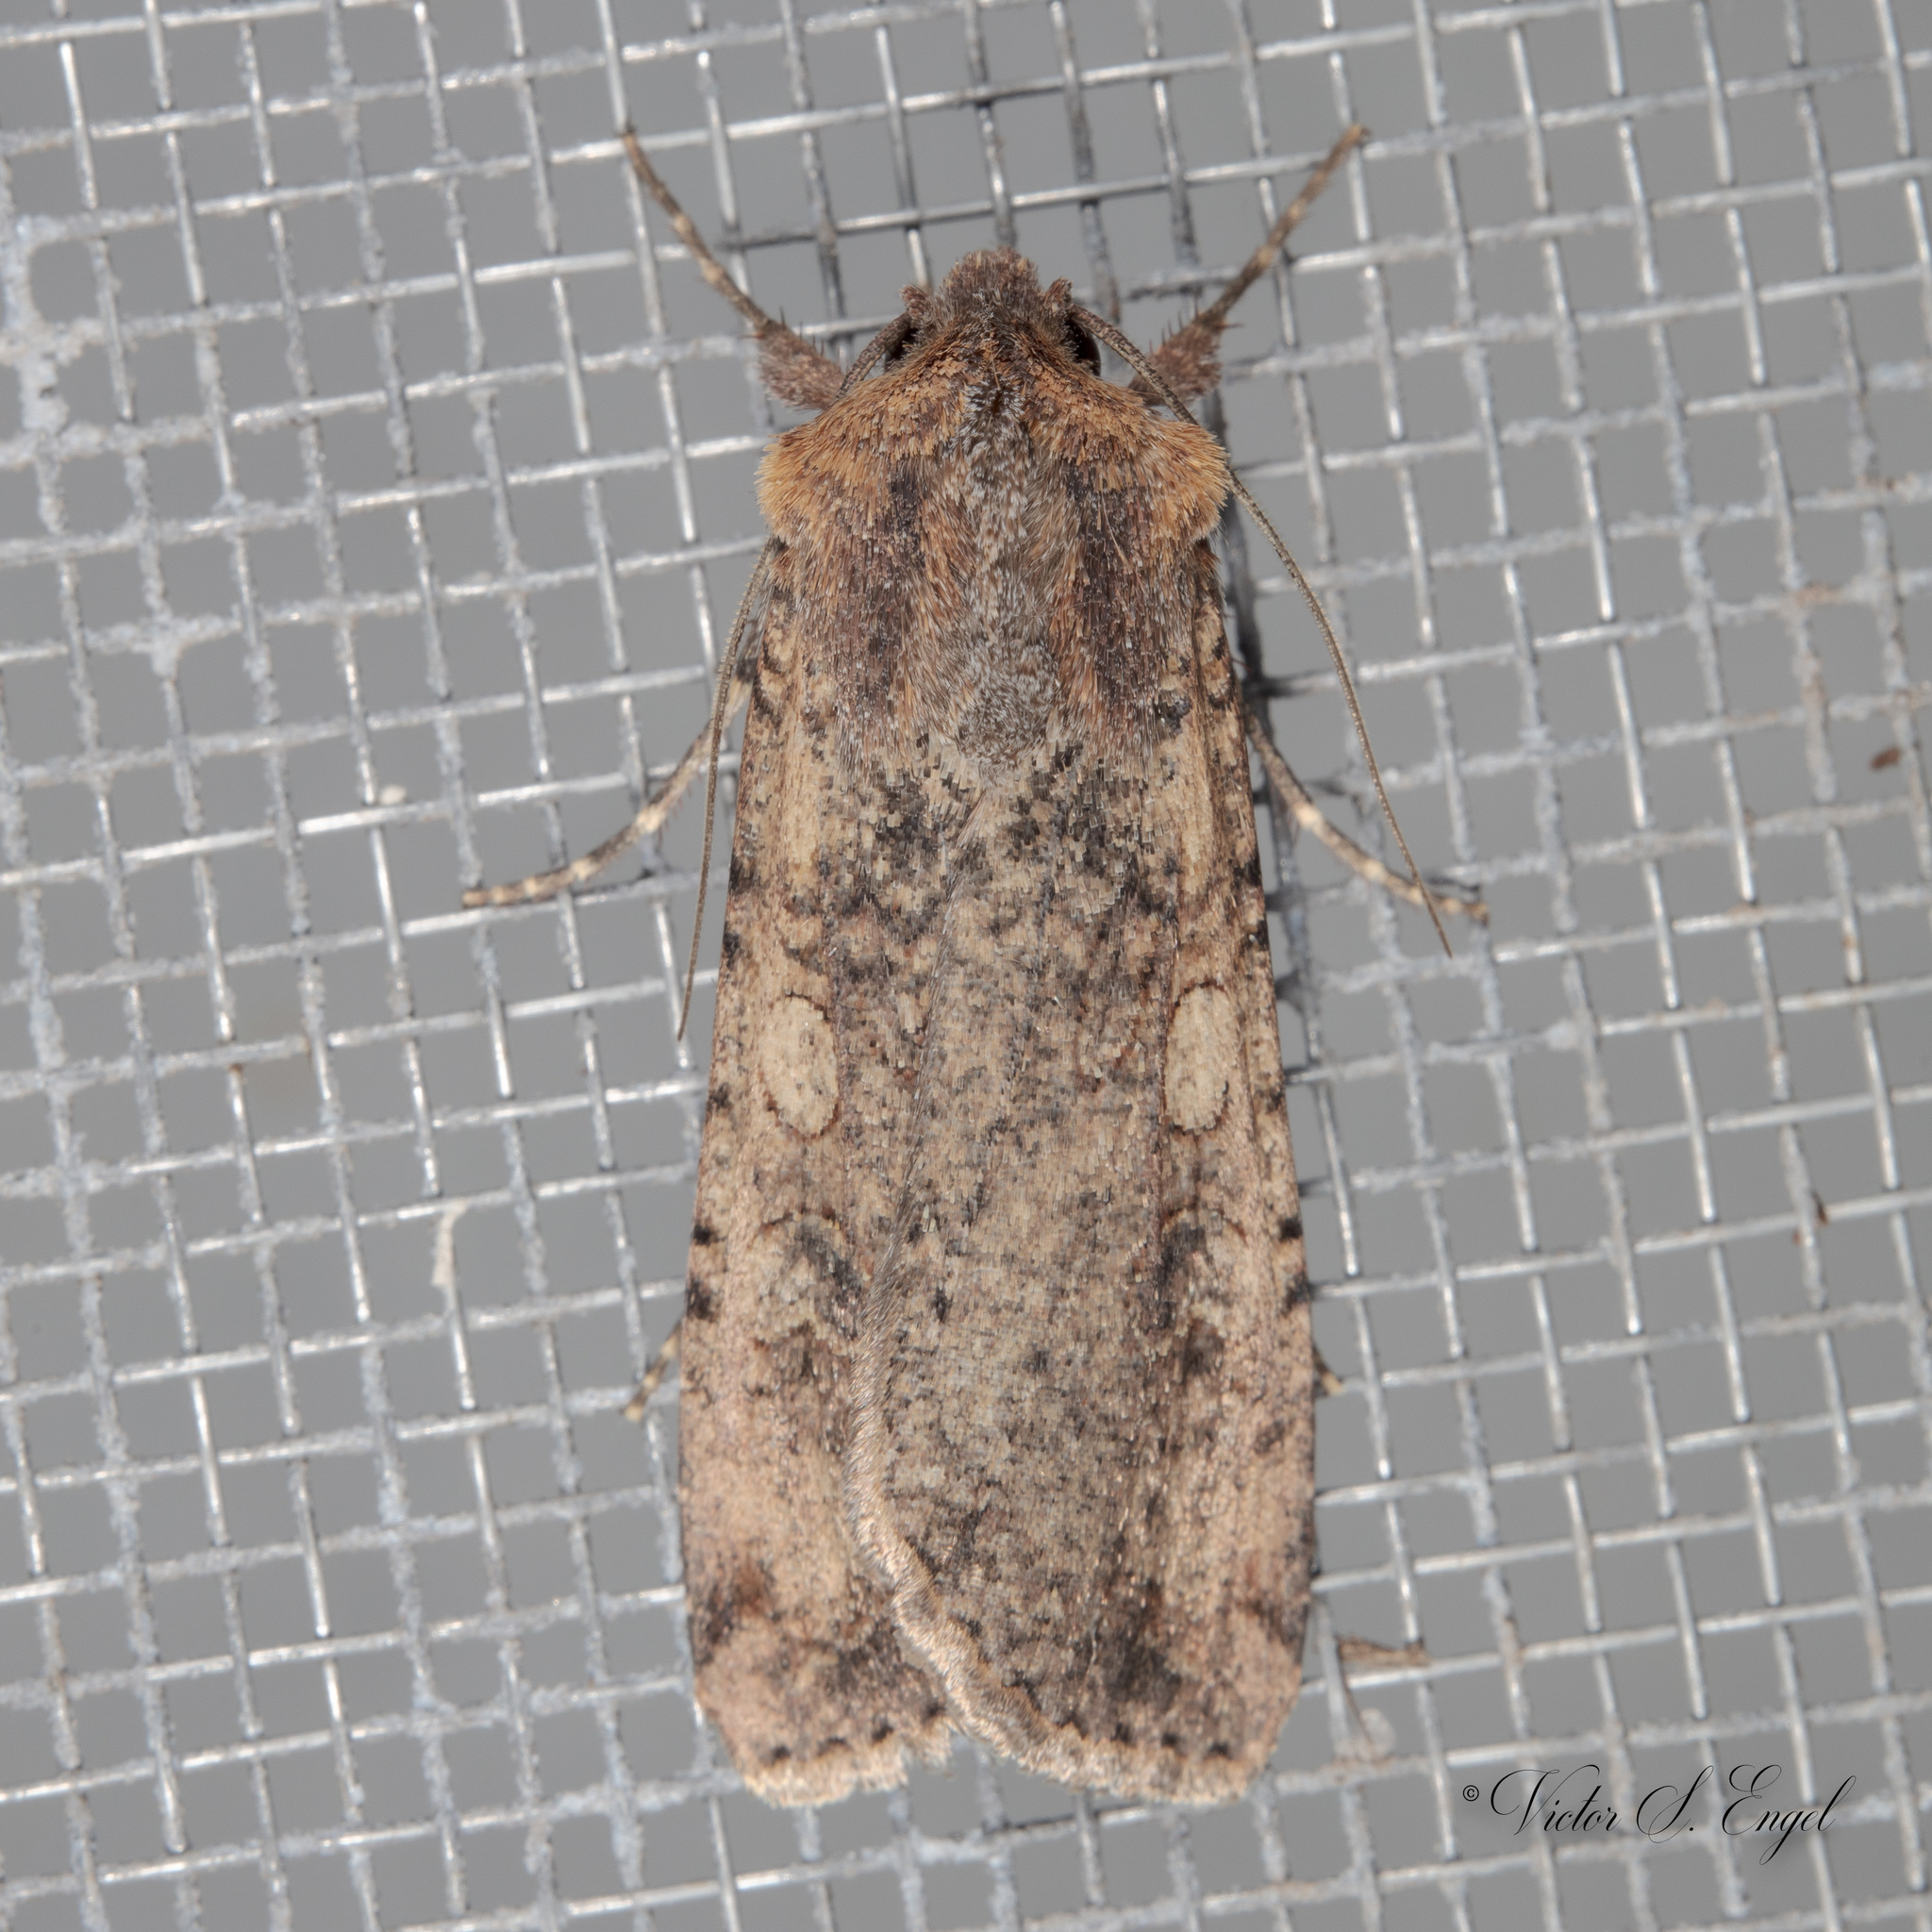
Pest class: cutworms